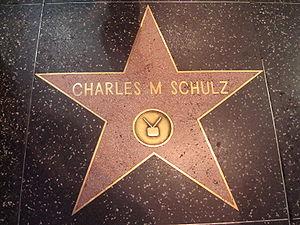
Charles Monroe Schulz né à Minneapolis aux États-Unis, le 26 novembre 1922 - mort à Santa Rosa le 12 février 2000 est un auteur de bande dessinée américain spécialisé dans le comic strip connu pour sa série Peanuts, publiée de 1950 à 2000.